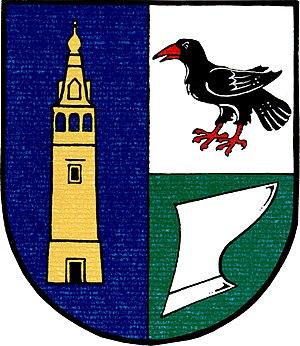
Vestec est une commune du district de Nymburk, dans la région de Bohême-Centrale, en République tchèque. Sa population s'élevait à 324 habitants en 2020.